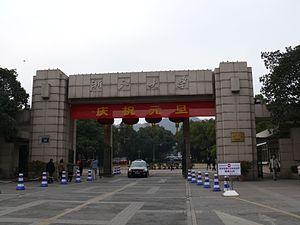
Le campus de Yuquan de l'Université de Zhejiang (Hangzhou, Chine).
L'université du Zhejiang, en chinois simplifié : 浙江大学, en chinois traditionnel : 浙江大學 et en pinyin : Zhèjiāng Dàxué est une université située directement sous l'administration du ministère d'Éducation de la République populaire de Chine.